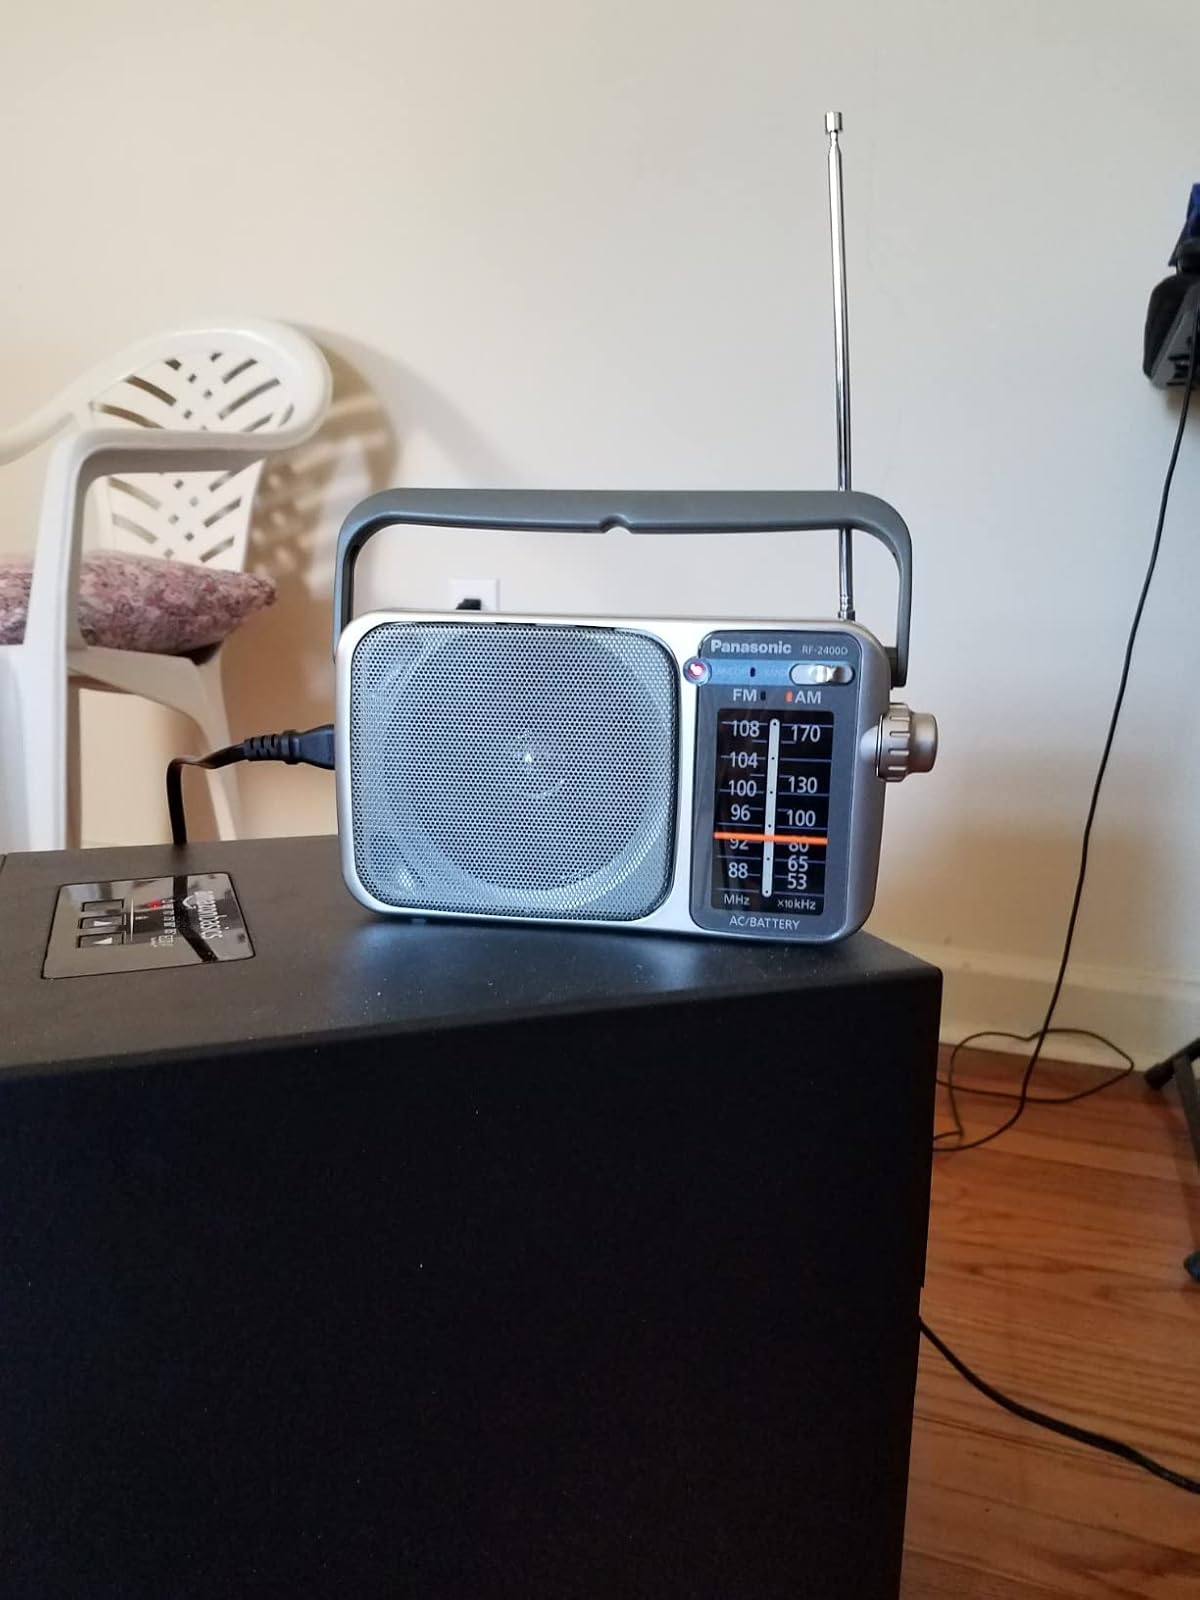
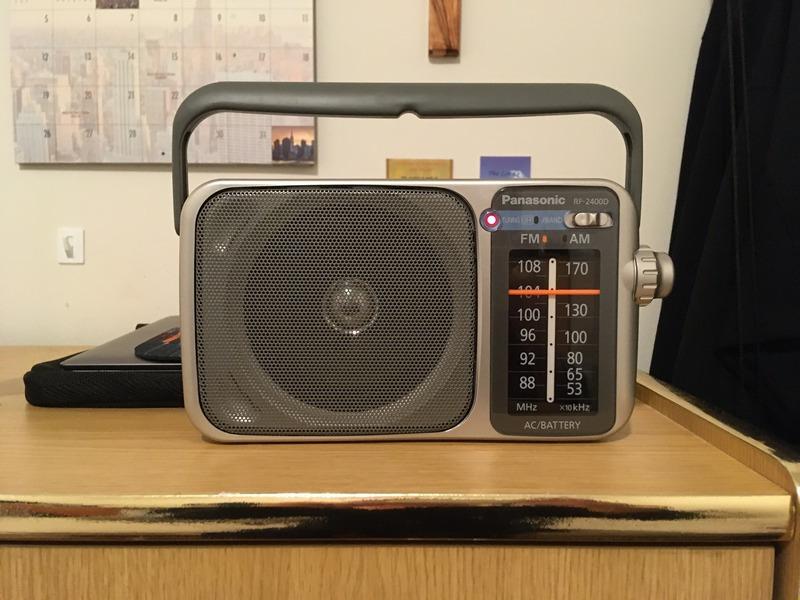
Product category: radio
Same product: yes